The Marys of the Empire

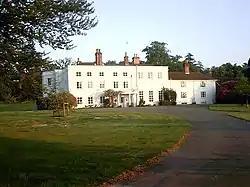
Foxlease House

In early 1922, Mrs Anne Archbold Saunderson, daughter of the former president of the Standard Oil Company of America, gave to Princess Mary as a wedding present her residence at Foxlease Park, Hampshire, together with 80 acres of parkland. Princess Mary in turn gifted the estate to the Girl Guide Association, with the intention of its becoming a leaders’ training centre. Princess Mary's telegram of thanks to Saunderson stated "Your kind act will greatly help to increase the usefulness of the Guide movement."